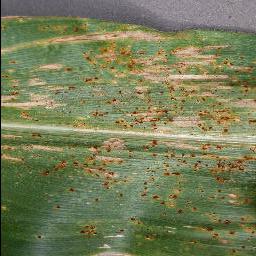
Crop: corn
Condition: (maize)_cercospora_spot_gray_spot